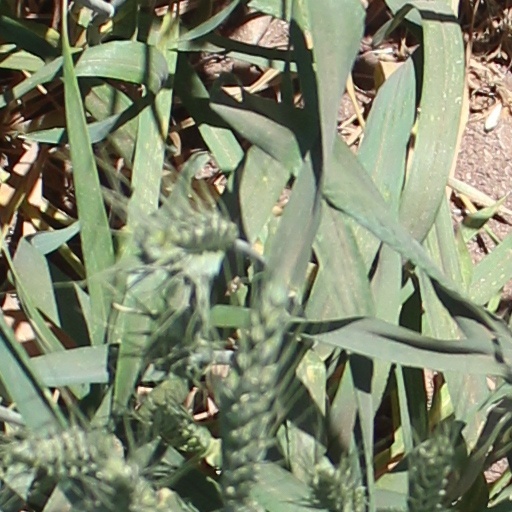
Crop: wheat